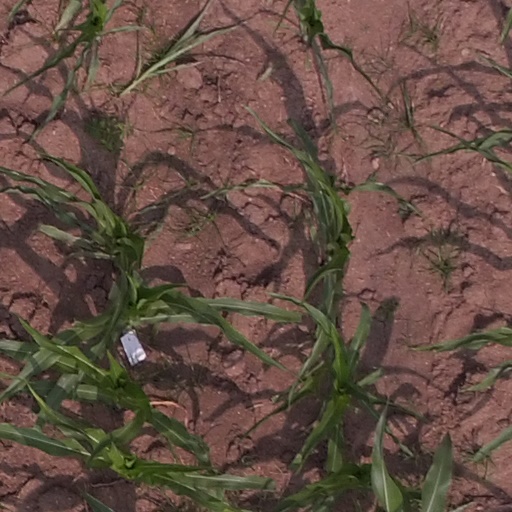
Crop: maize; corn